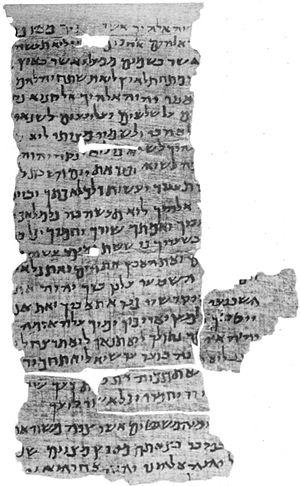
Le papyrus Nash désigne un ensemble de quatre fragments de papyrus acquis par W. L. Nash en Égypte en 1898 et actuellement exposés à la bibliothèque de l'Université de Cambridge.
Les Soferim sont un groupe de sages Hazal anonymes de l'ère du Second Temple. Leur période d'action correspond probablement à celle de la Grande Assemblée, débutant avec Ezra, qui était à la fois le chef de file des soferim et le premier président de l'Assemblée, et s'achevant avec Simon le Juste.
L’hébreu est une langue chamito-sémitique appartenant à la branche centre-nord de la famille des langues sémitiques du groupe canaanéen. Elle est étroitement apparentée au phénicien et aux langues araméennes ainsi qu'à l'arabe.
La Massore ou Massorah est un procédé technique, consistant en un système de notes critiques sur la forme externe du texte biblique, visant à sa préservation exacte, non seulement dans l'orthographe des mots, mais aussi dans sa vocalisation et son accentuation, tant pour sa lecture publique que pour son étude privée. La version du texte reconnue comme faisant autorité au sein du judaïsme est appelée le texte massorétique. Elle est également largement utilisée comme base pour la traduction de l'Ancien Testament des Bibles protestantes et, plus récemment, catholiques.